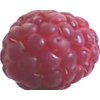
Label: raspberry